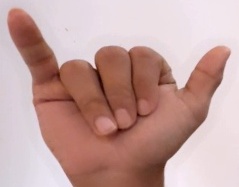
ASL sign: Y